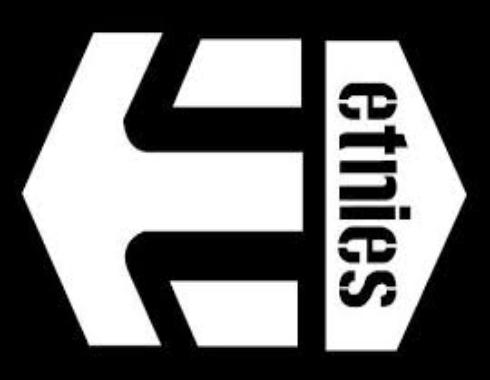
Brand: Etnies
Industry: Clothes